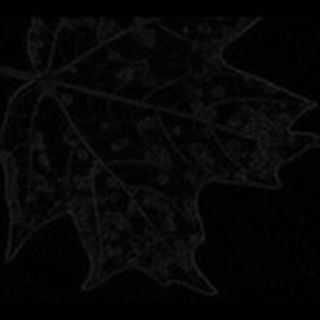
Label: cotton_target_spot